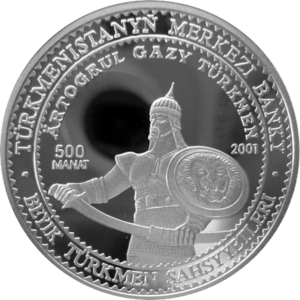
Ertuğrul ou Ertuğrul Gâzi « le Victorieux » est un ancêtre de la dynastie ottomane qui serait né en 1191 à Ahlat et mort à Söğüt vers 1281.